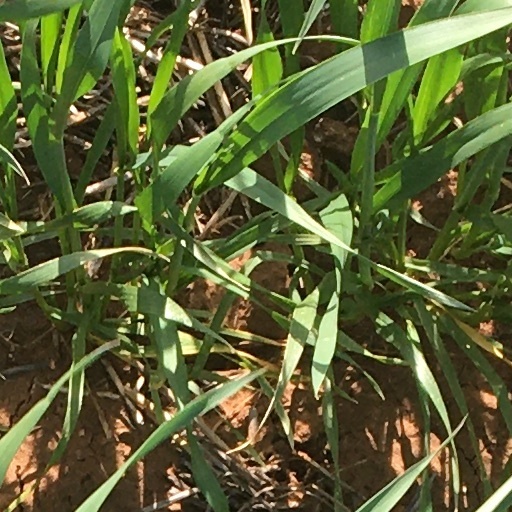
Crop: wheat